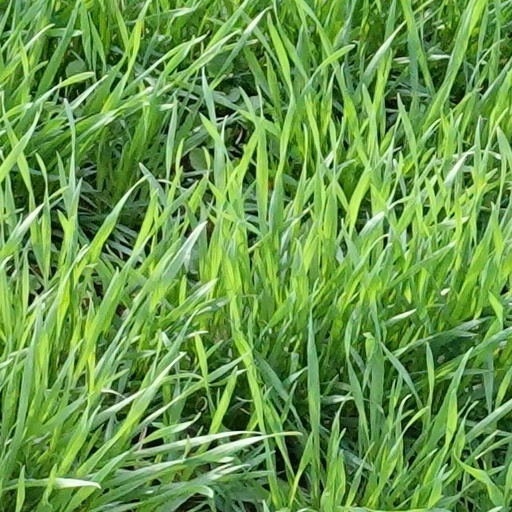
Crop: wheat